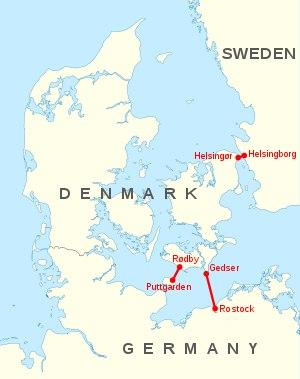
Scandlines est une compagnie maritime germano-danoise opérant des ferries entre l'Allemagne et le Danemark. Elle était la propriété du groupe d'investissements 3i depuis 2013, qui a revendu ses parts à un investisseur britannique en 2018.